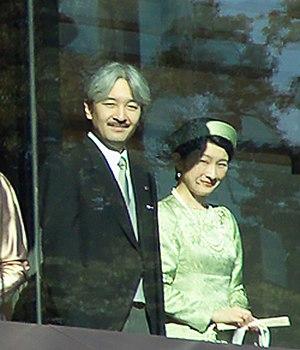
Le prince Fumihito d'Akishino est un membre de la famille impériale japonaise, né le 30 novembre 1965 à l'hôpital de la Maison impériale, situé dans le jardin est du Kōkyo dans l'arrondissement de Chiyoda à Tokyo.